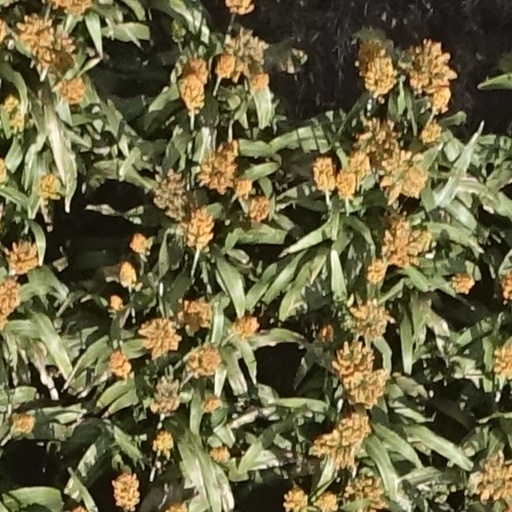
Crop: sorghum